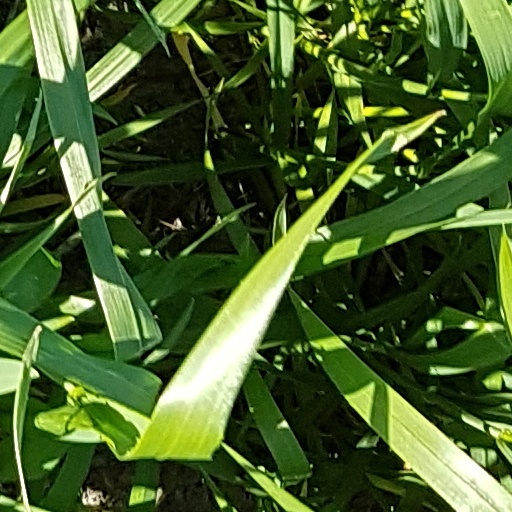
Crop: wheat